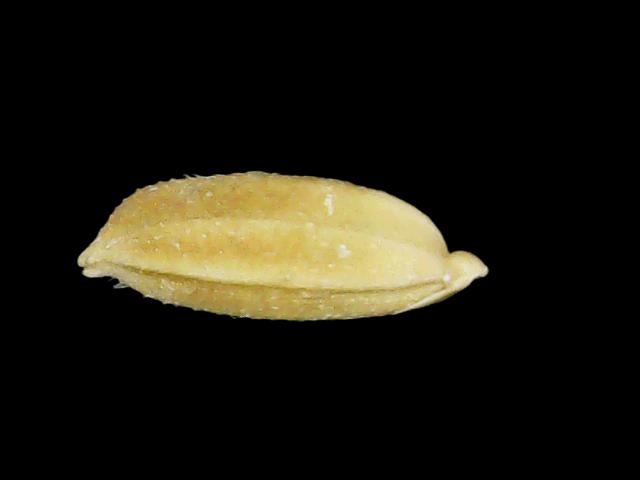
Rice variety: Bd95